Pedimental sculpture

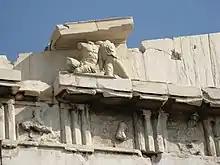
Triglyphs and metopes in place on the west pediment; the 3rd and 4th figures from the left below.

The Parthenon's west pediment depicted the contest between Athena and Poseidon over Attica and the east pediment the birth of Athena. Classical archeologists since Johann Joachim Winckelmann's "Geschichte der Kunst des Alterthums" (published 1764) have recognized Greek pediment sculpture, in particular the pediments of the Parthenon, as the standard of the highest-quality art in antiquity. For Martin Schede, writing in 1923, the remains of limestone pediments, although "badly shattered indeed," represented "the highest artistic achievement of two generations of a most artistic people," the value of which was impossible to overestimate. The travel writer Solomon Charles Kaines Smith specifically named the "Three Fates" of the east pediment the "highest surviving achievement of Greek sculpture," and for Wincklemann's contemporary Ennio Quirino Visconti the Parthenon pediments "met the criteria for the best artists of the best period." The Parthenon compositions are considered to be the "magnum opus" of Classical pedimental decoration.